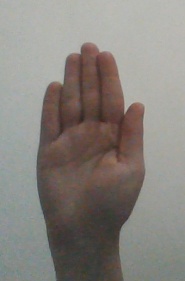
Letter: seen